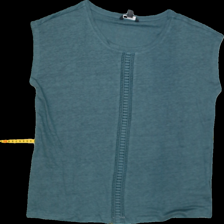
View: front
Type: T-shirt
Category: Ladies
Brand: Esmara (Lidl)
Colors: Blue
Material: 100%cotton
Pattern: Lace
Cut: Regular, C-collar
Size: M
Season: All
Trend: No trend
Stains: No
Price range: <50
Recommended usage: Reuse